Sam Chapman

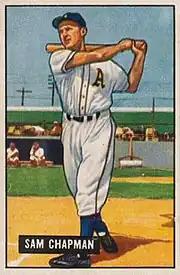
Chapman depicted on a Bowman Gum baseball card in 1951.

Turning down a pro football career after being drafted in the third round of the 1938 NFL draft by the Washington Redskins of the National Football League, he made his debut with the Major Leagues Baseball Philadelphia Athletics on May 16, 1938, shortly after graduation. He played most of the season in left field, moving to center field the following year. As a rookie, he batted .259 with 17 home runs (second on the team to Bob Johnson) and 63 runs batted in. His batting average and RBI total increased steadily in each of the next three campaigns, to .269/64 (1939) and .276/75 (1940) before peaking with a .322 average and 106 RBI in 1941. In the latter year he had his best season, finishing fifth in the AL in both slugging average (.543) and total bases (300), with a career-best 25 home runs. On May 5, 1939, Chapman hit for the cycle against the St. Louis Browns.